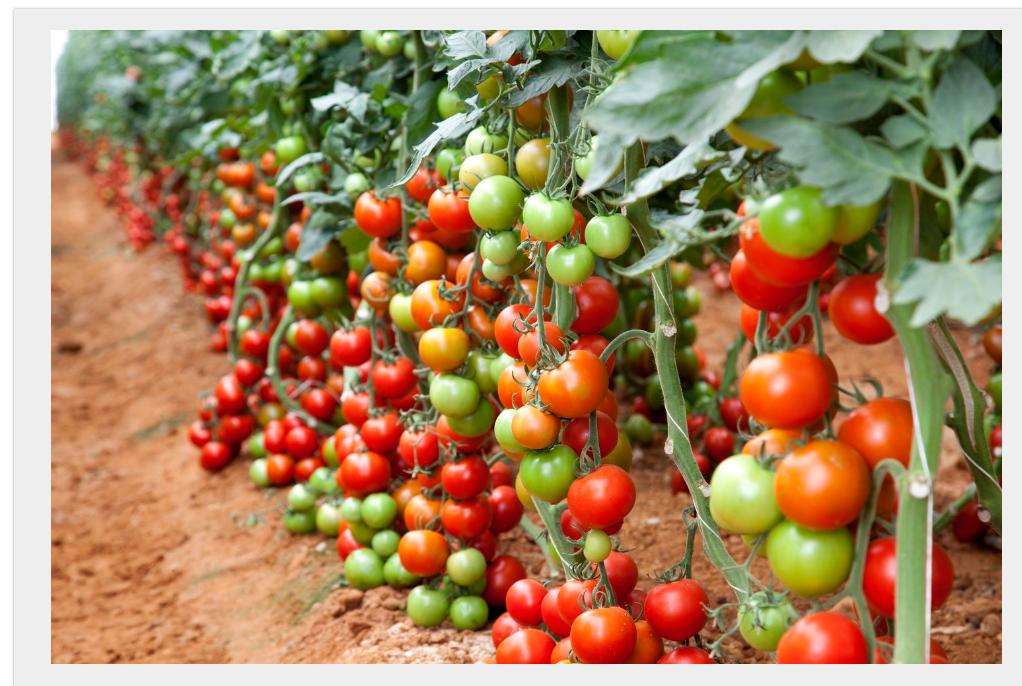
Mimea ya nyanya yenye matunda katika hatua mbali za ukomavu kutoka kijani hadi nyekundu, ikiwa imepangwa kwa safu nadhifu katika shamba lililopandwa vizuri. Udongo unaonekana kuwa na rutuba na mimea ina afya nzuri, ikiashiria kilimo cha nyanya kwa kiwango kikubwa kwa ajili ya biashara ya ndani na ya kikanda.